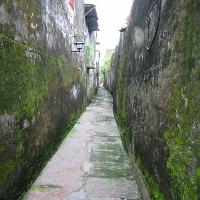
Weather: cloudy or overcast